Explorers Program

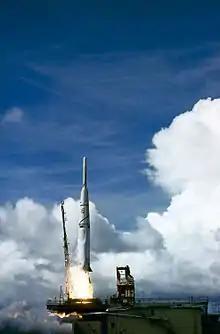
Explorer 6 on a Thor-Able III launch in August 1959

In the mid-1990s, NASA initiated the Medium-class Explorers (MIDEX) to enable more frequent flights. These are larger than SMEX missions and were to be launched aboard a new kind of medium-light class launch vehicle. This new launch vehicle was not developed and instead, these missions were flown on a modified Delta II rocket. The first announcement opportunity for MIDEX was issued in March 1995, and the first launch under this new class was FUSE in 1999.